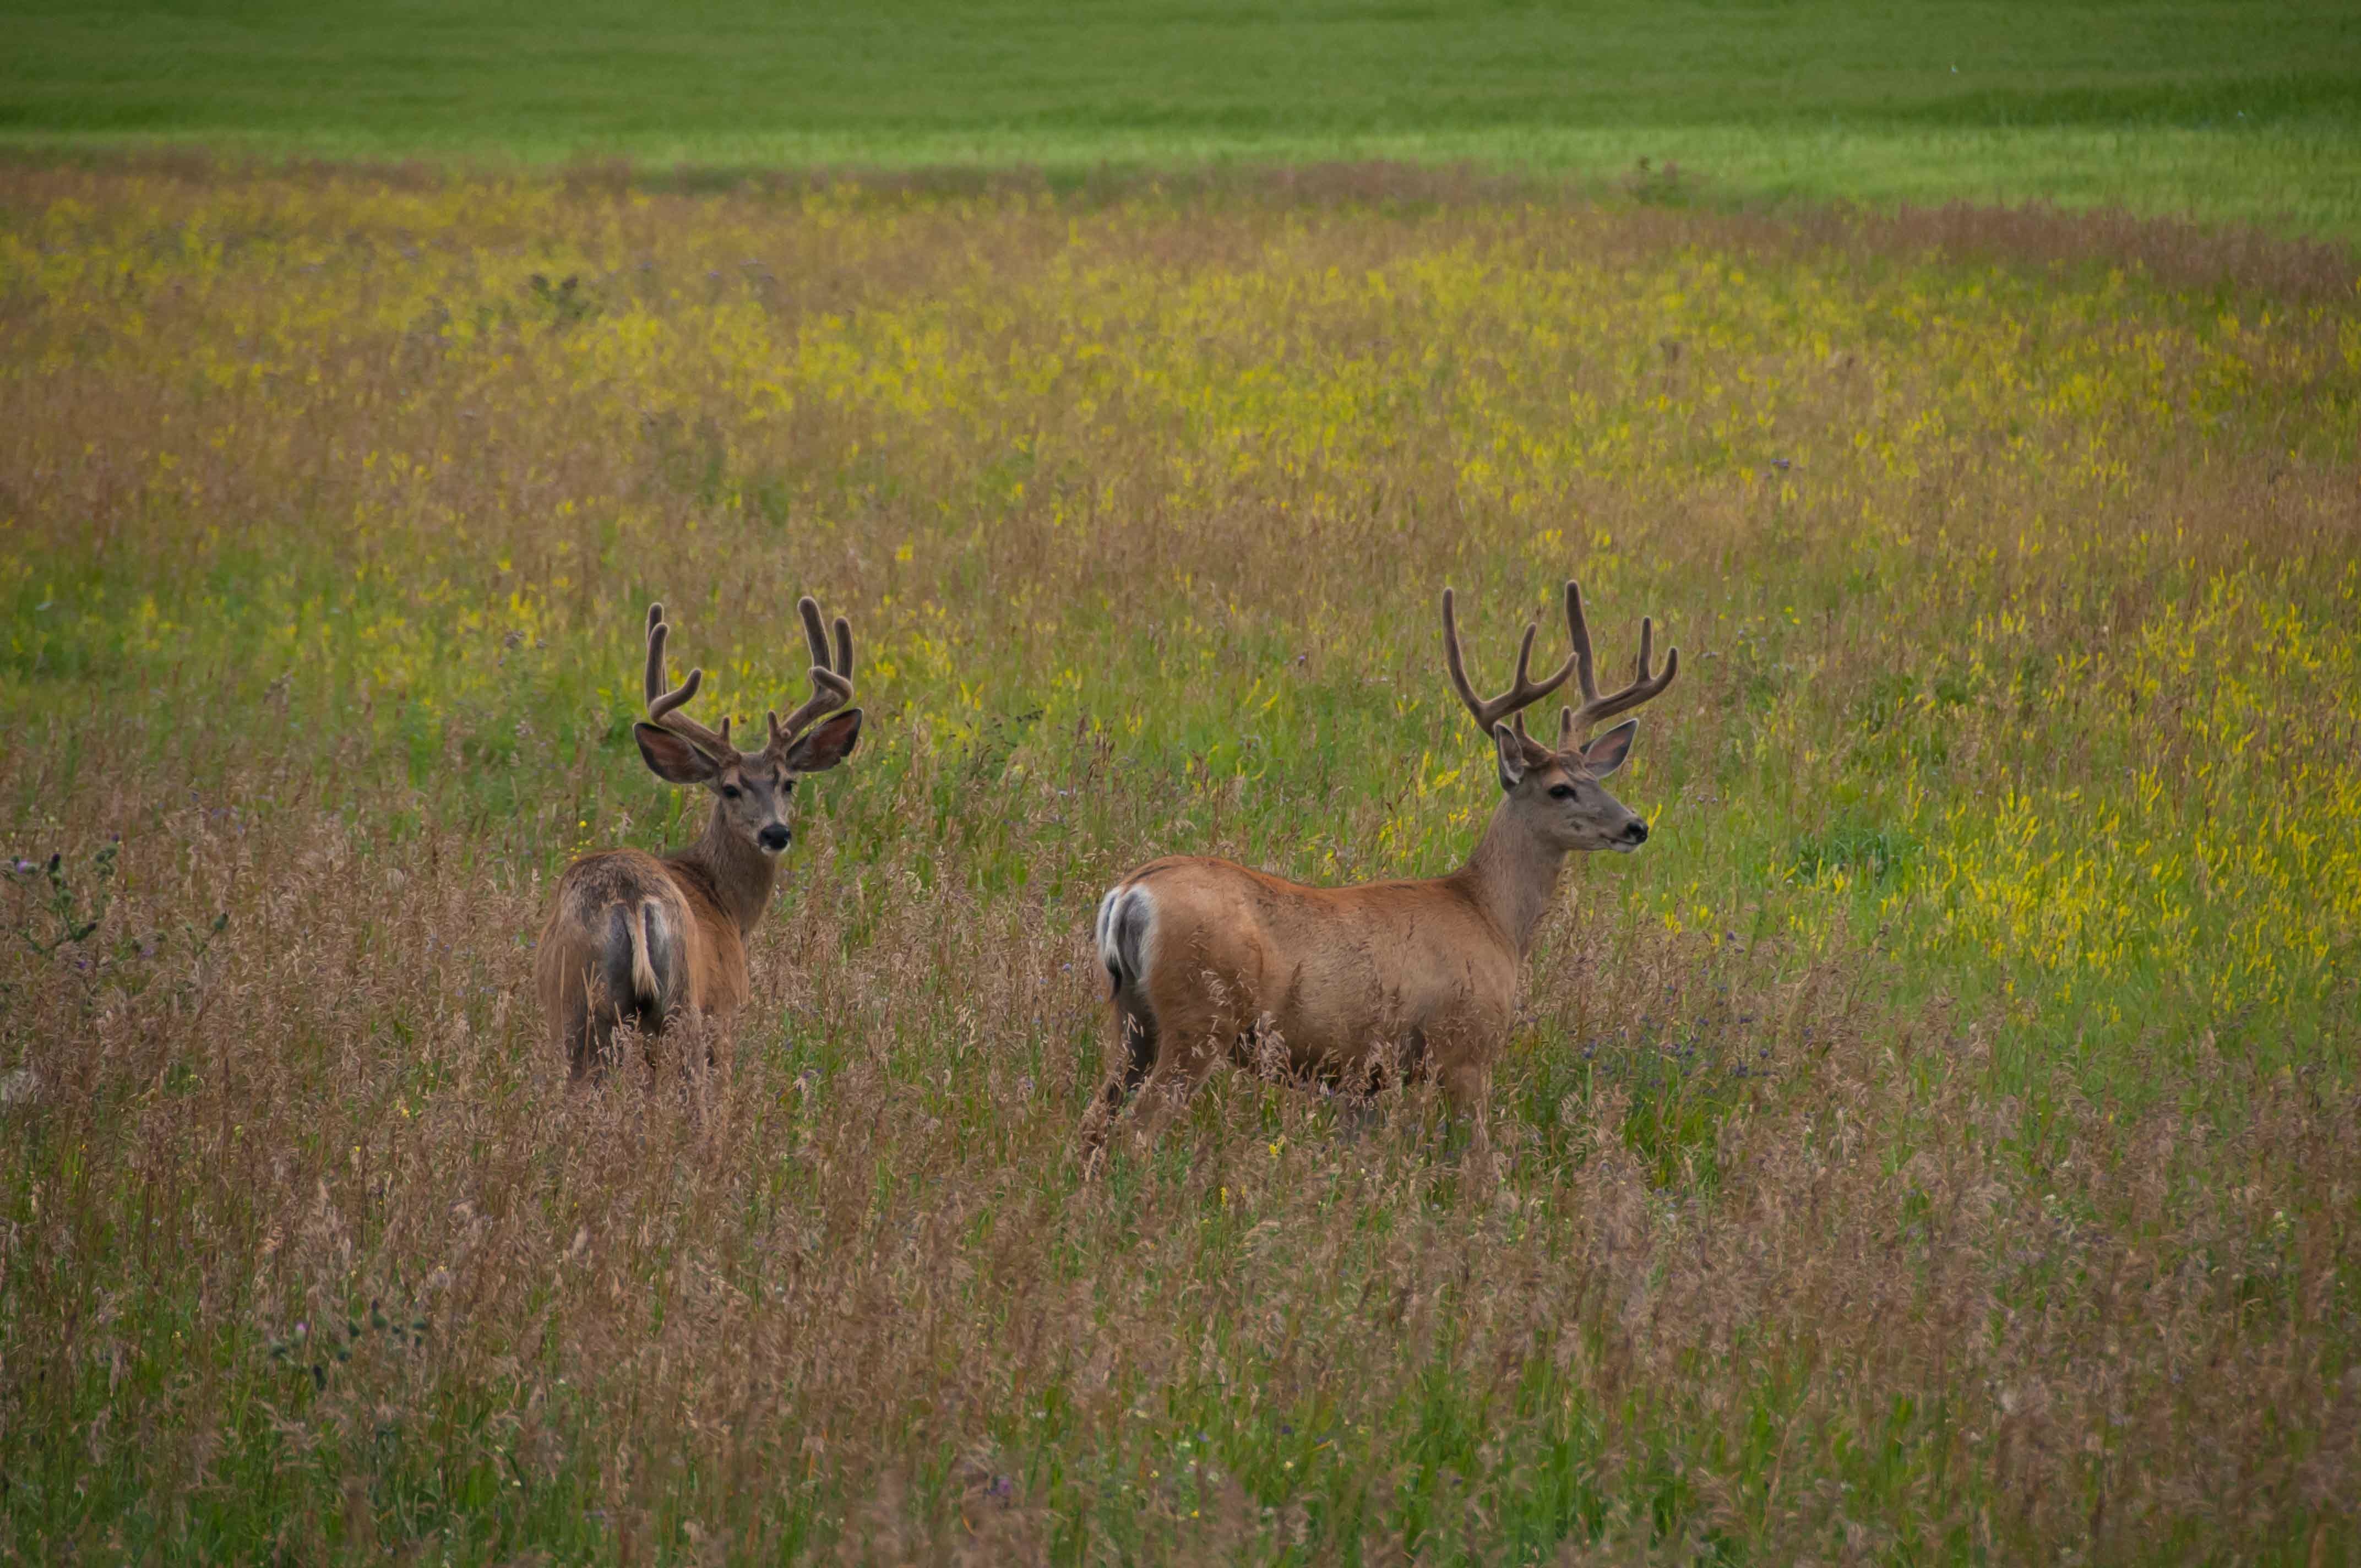
grass, field, meadow, prairie, animal, wildlife, deer, mammal, fauna, savanna, plain, high grass, grassland, ecosystem, tundra, elk, white tailed deer